King penguin

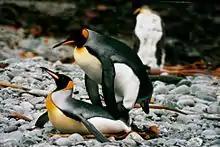
Mating king penguins at Macquarie Island

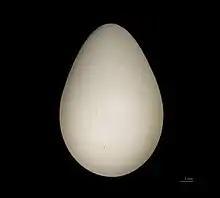
King penguin egg

The king penguin is able to breed at three years of age, although only a very small minority (5% recorded at Crozet Islands) actually do then; the average age of first breeding is around 5–6 years. King penguins are serially monogamous. They have only one mate each year, and stay faithful to that mate. However, fidelity between years is less than 30%. The unusually long breeding cycle probably contributes to this low rate.